Nick Collison

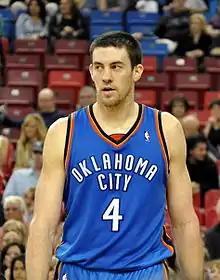
Collison with the Oklahoma City Thunder in March 2010

Nicholas John Collison (born October 26, 1980) is an American former professional basketball player who is a special assistant for the Oklahoma City Thunder of the National Basketball Association (NBA). He spent his entire career with the organization originally known as the Seattle SuperSonics, which became the Thunder in 2008. Collison was drafted by the SuperSonics in the first round of the 2003 NBA draft and retired as a member of the Thunder in 2018. As a college player, he went to two Final Fours as a member of the Kansas Jayhawks. Collison won his first NBA Championship in 2025 as an executive for the Thunder.